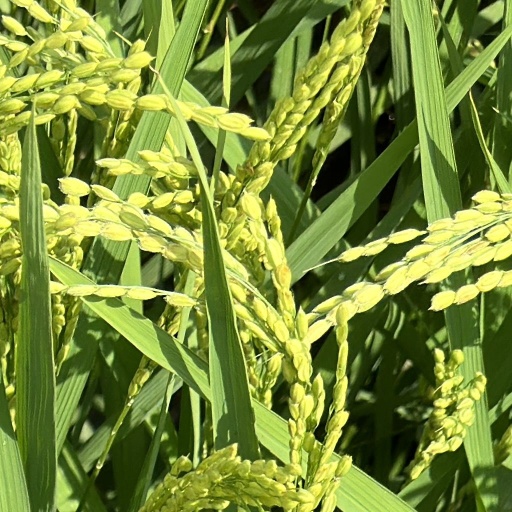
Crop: rice